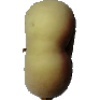
Label: peach_flat